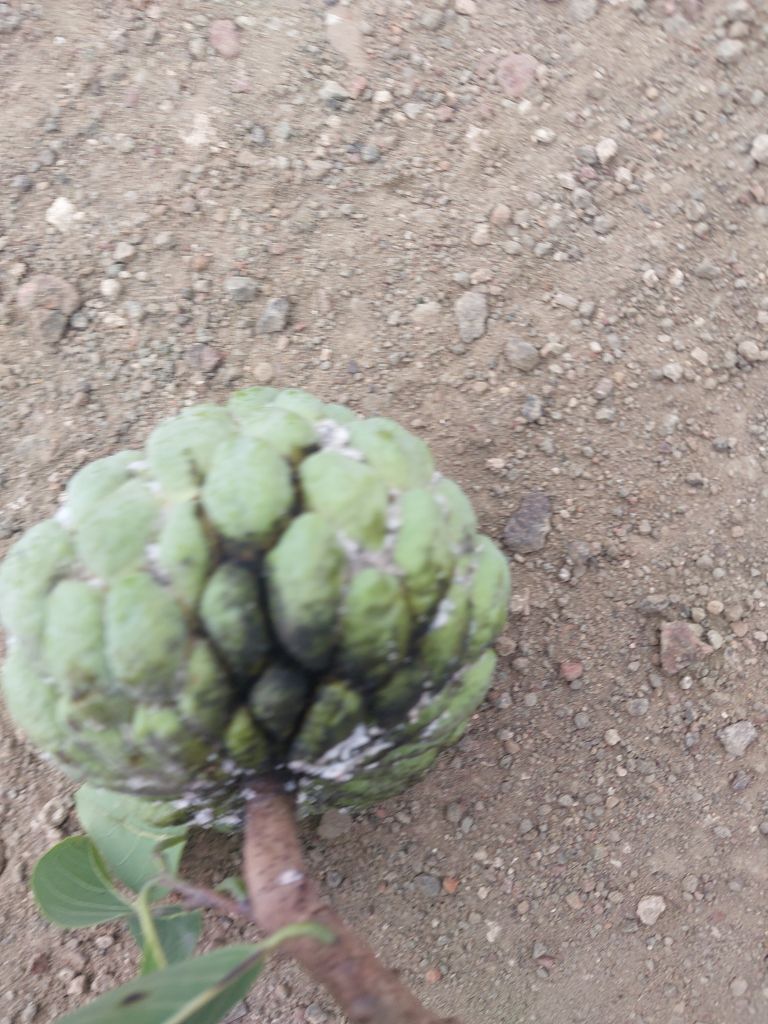
Disease label: Athracnose